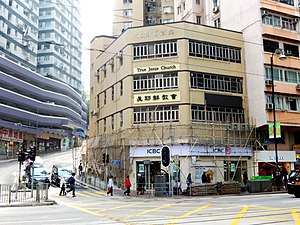
Den Sande Jesus Kirke
Bygning i Hong Kong tilhørende bevægelsen
Den Sande Jesus Kirke er en selvstændig trosretning, som er udgået fra Pinsebevægelsen. Kirken blev grundlagt i Beijing, Kina i 1917. I dag har den ca. 1.5 millioner medlemmer på fem kontinenter. Heraf er ca. 1,4 millioner i Kina og ca. 86.000 i andre lande.